Maria Callas

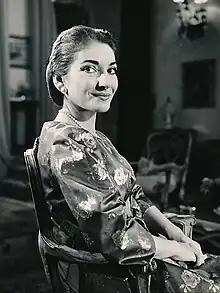
Callas in 1958

Maria Callas (born Maria Anna Cecilia Sophia Kalogeropoulos; December 2, 1923 – September 16, 1977) was an American-born Greek soprano and one of the most renowned and influential opera singers of the 20th century. Many critics praised her "bel canto" technique, wide-ranging voice and dramatic interpretations. Her repertoire ranged from classical "opera seria" to the "bel canto" operas of Donizetti, Bellini, and Rossini, and further to the works of Verdi and Puccini, and in her early career to the music dramas of Wagner. Her musical and dramatic talents led to her being hailed as "La Divina" ("The Divine One").